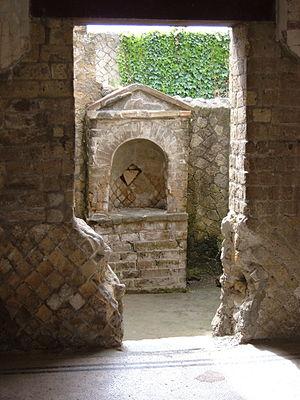
Une domus est une habitation urbaine unifamiliale de l'antiquité romaine. Lors des derniers siècles de la République romaine et sous l'Empire romain, ce terme désigne avec la villa romaine, la demeure luxueuse des classes aisées, par opposition à l'insula.
Un édicule est un terme d'architecture qui recouvre plusieurs petites constructions isolées dans l'espace public ou des espaces ouverts, d'emploi et de statut variés.
Le mot latin villa désigne un domaine foncier comportant des bâtiments d'exploitation et d'habitation. À l'époque romaine une villa était un règlement rural formé par un bâtiment résidentiel principal et une série de bâtiments secondaires. Son origine est romaine et constituait alors le centre depuis lequel on administrait une exploitation agricole. Il a postérieurement perdu ses fonctions agricoles et a été réduit à son activité résidentielle. Avec la consolidation de la grande propriété pendant l'Empire romain, la villa s'est transformée en centre des grandes exploitations agricoles.